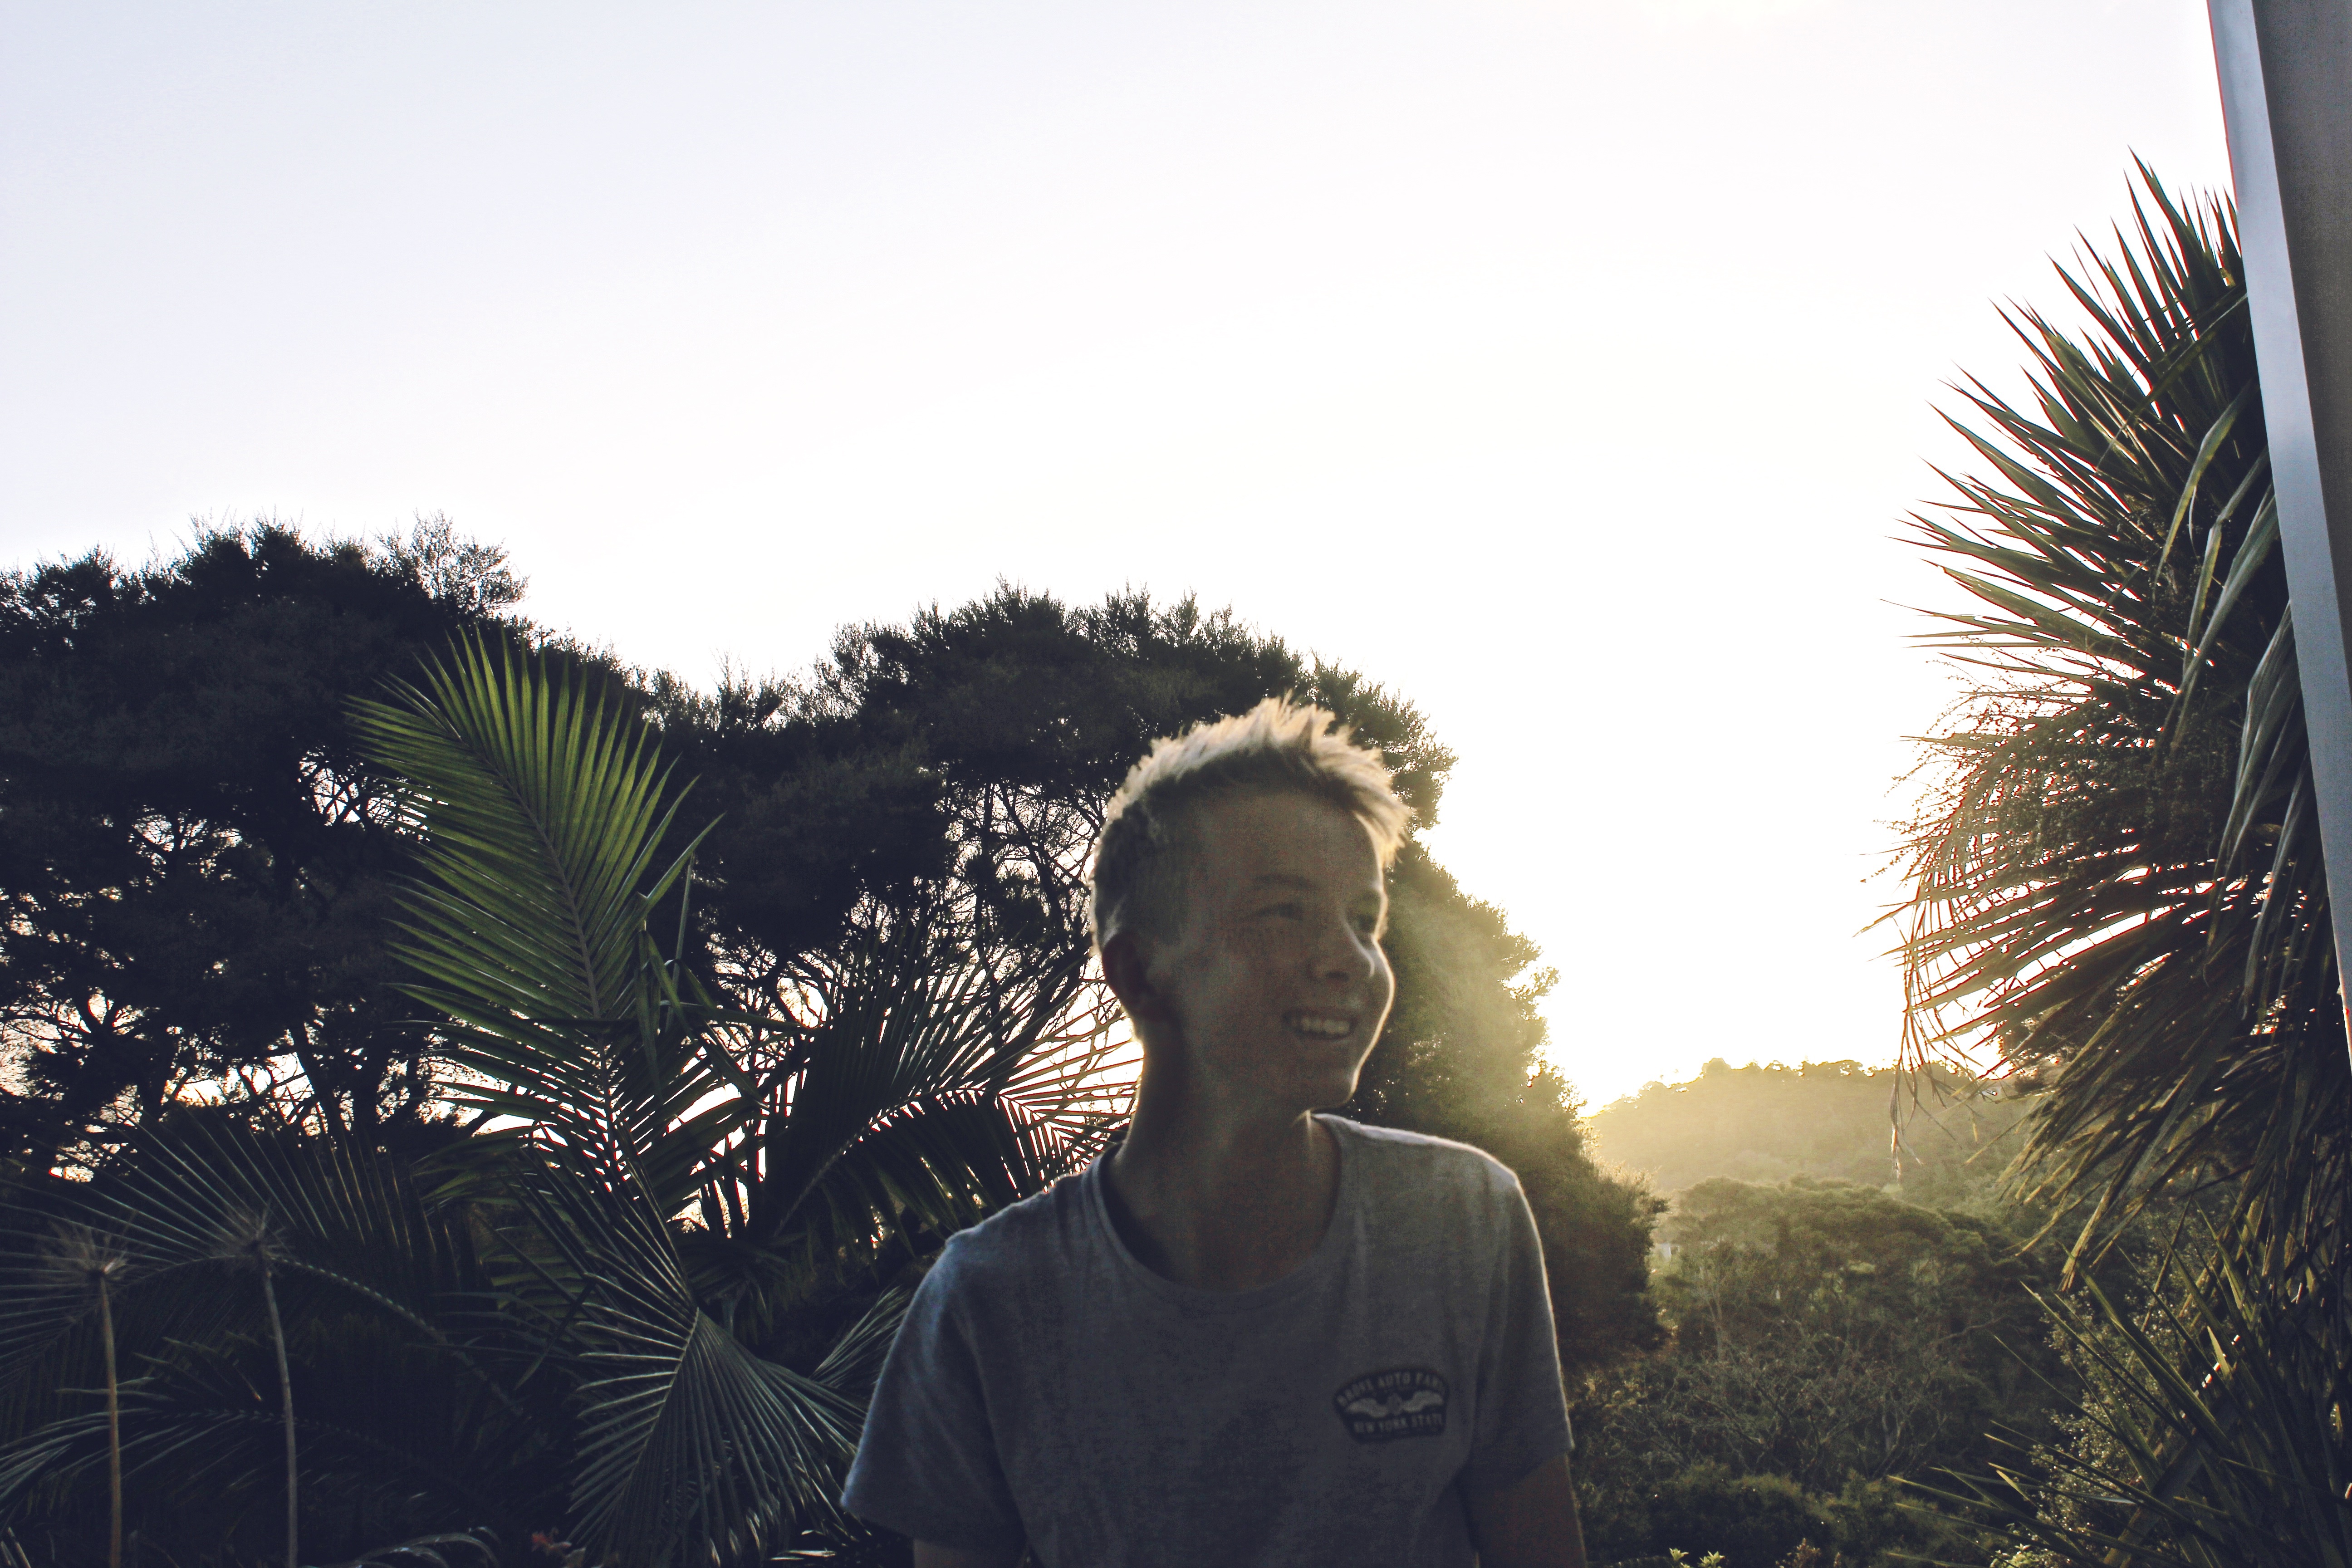
tree, nature, grass, plant, sunset, sunlight, morning, evening, season, photograph, image, woody plant, arecales